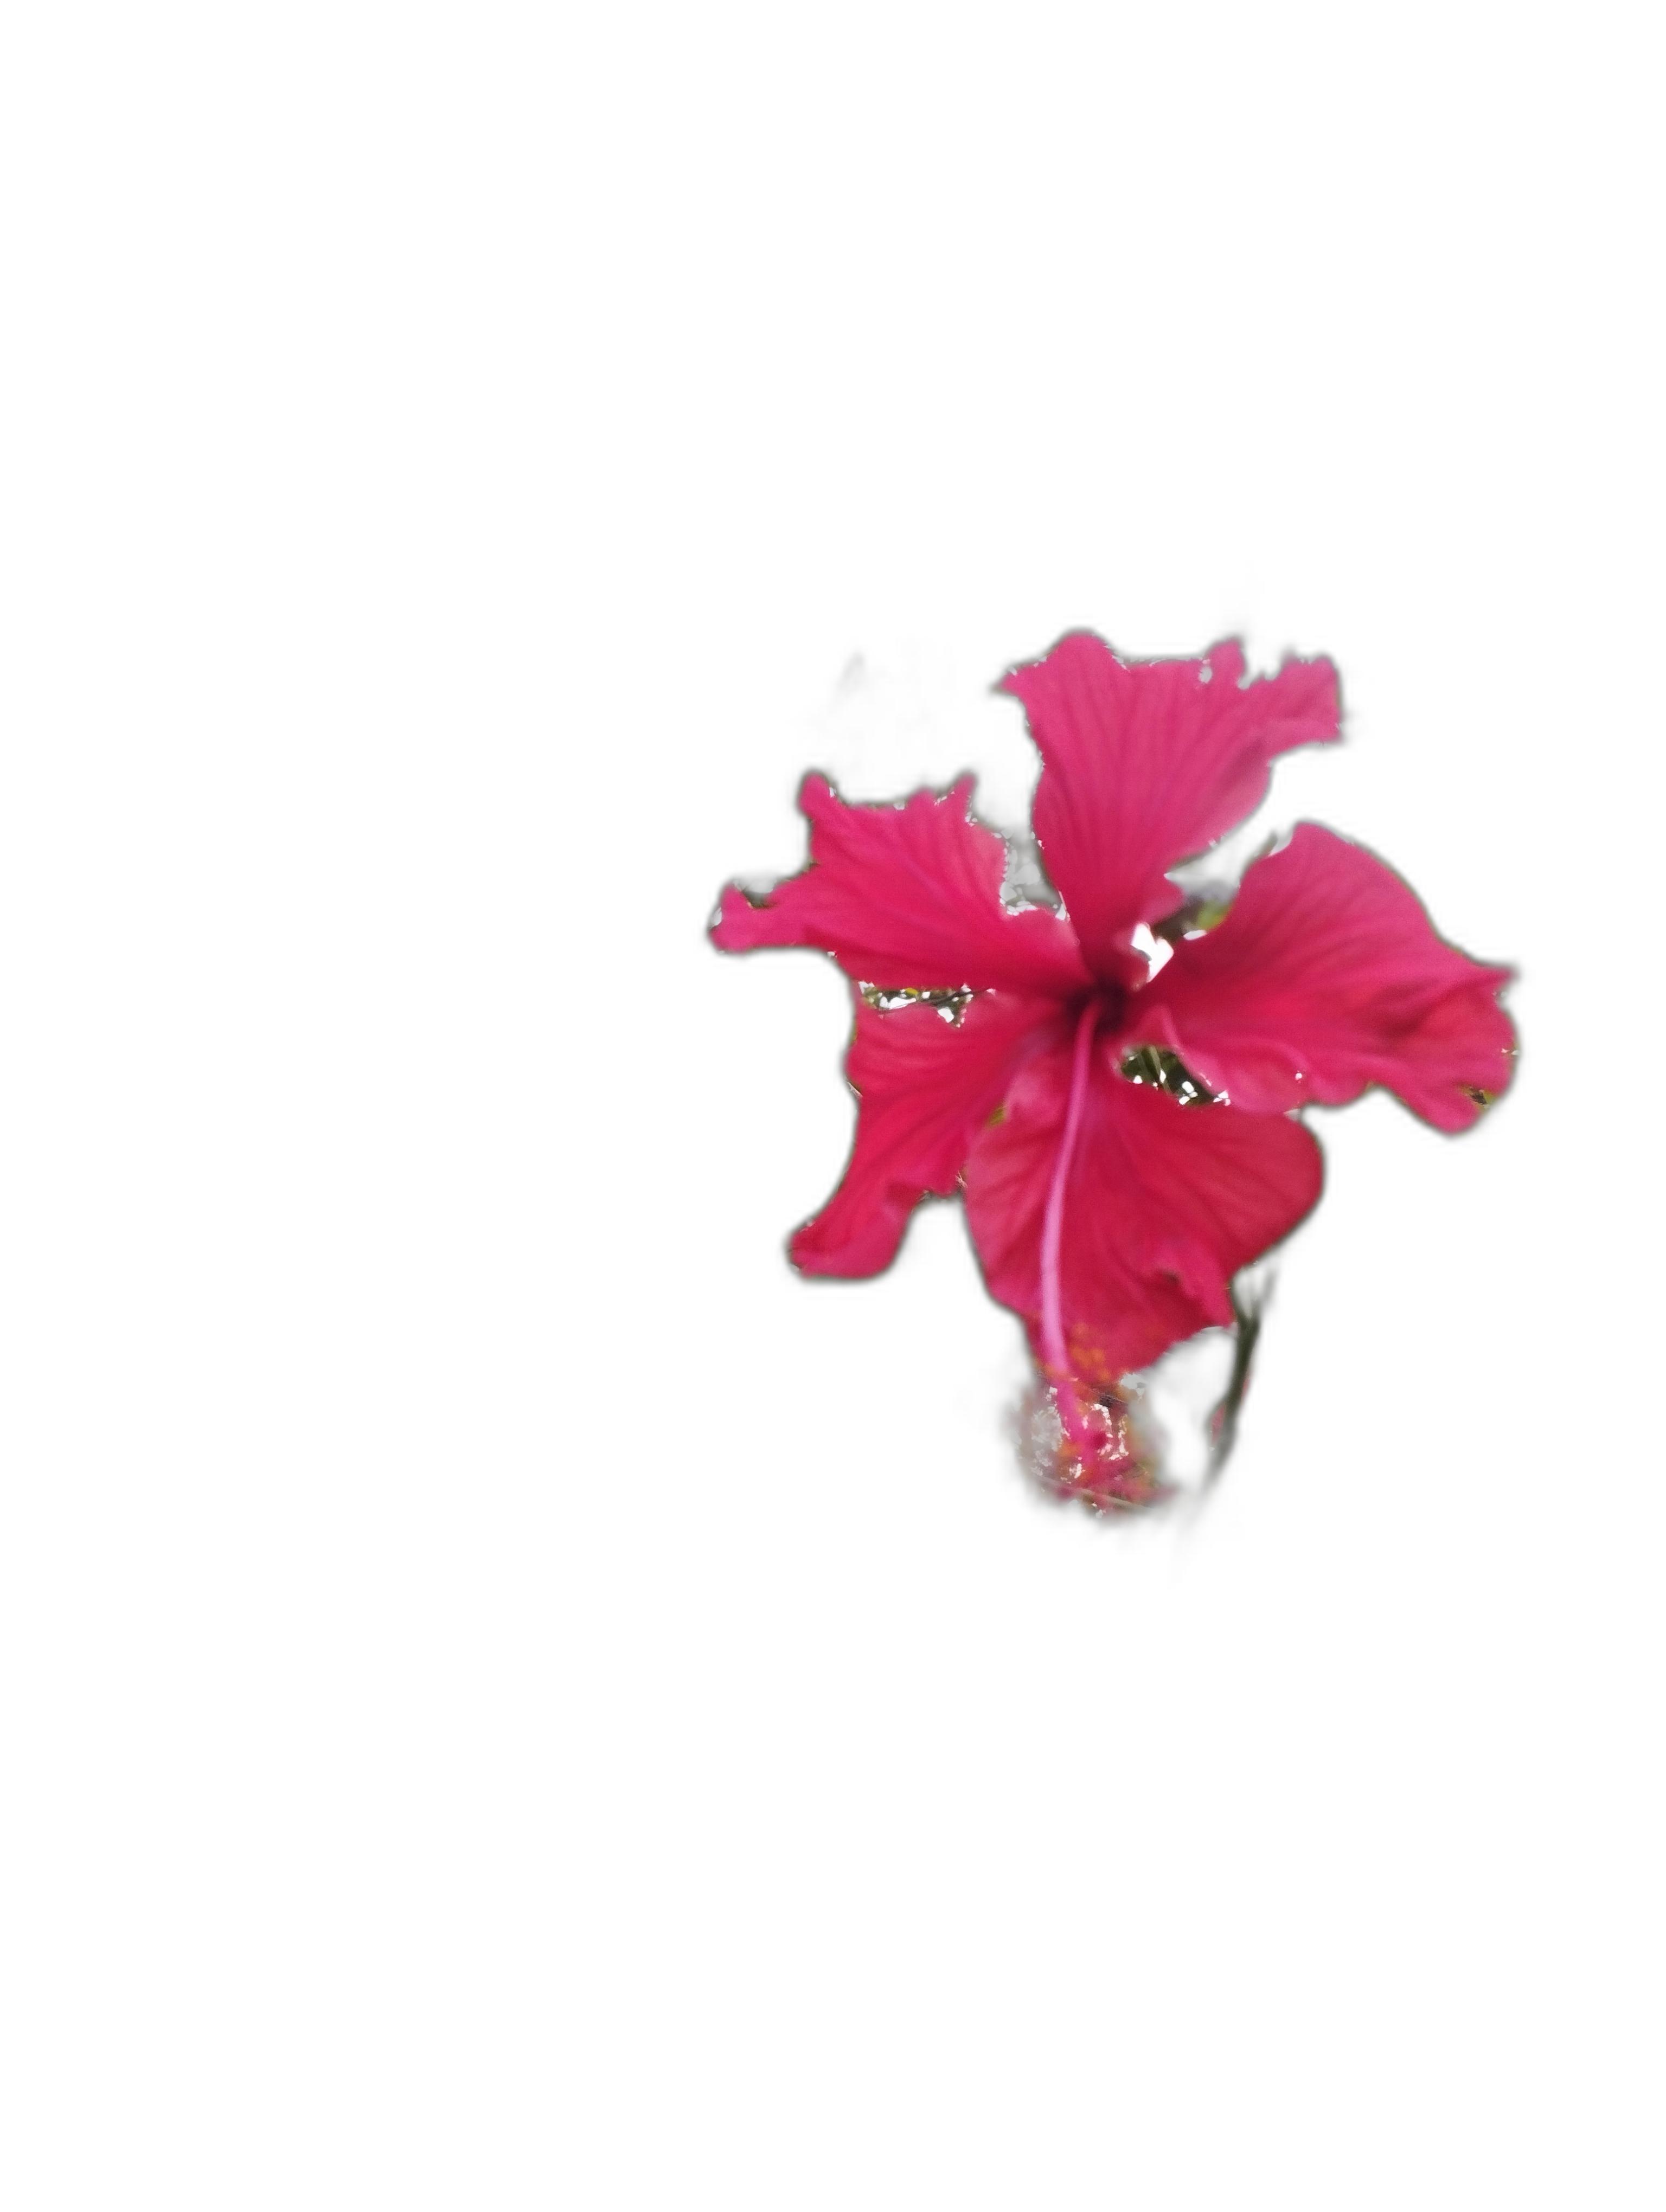
Label: Hibiscus